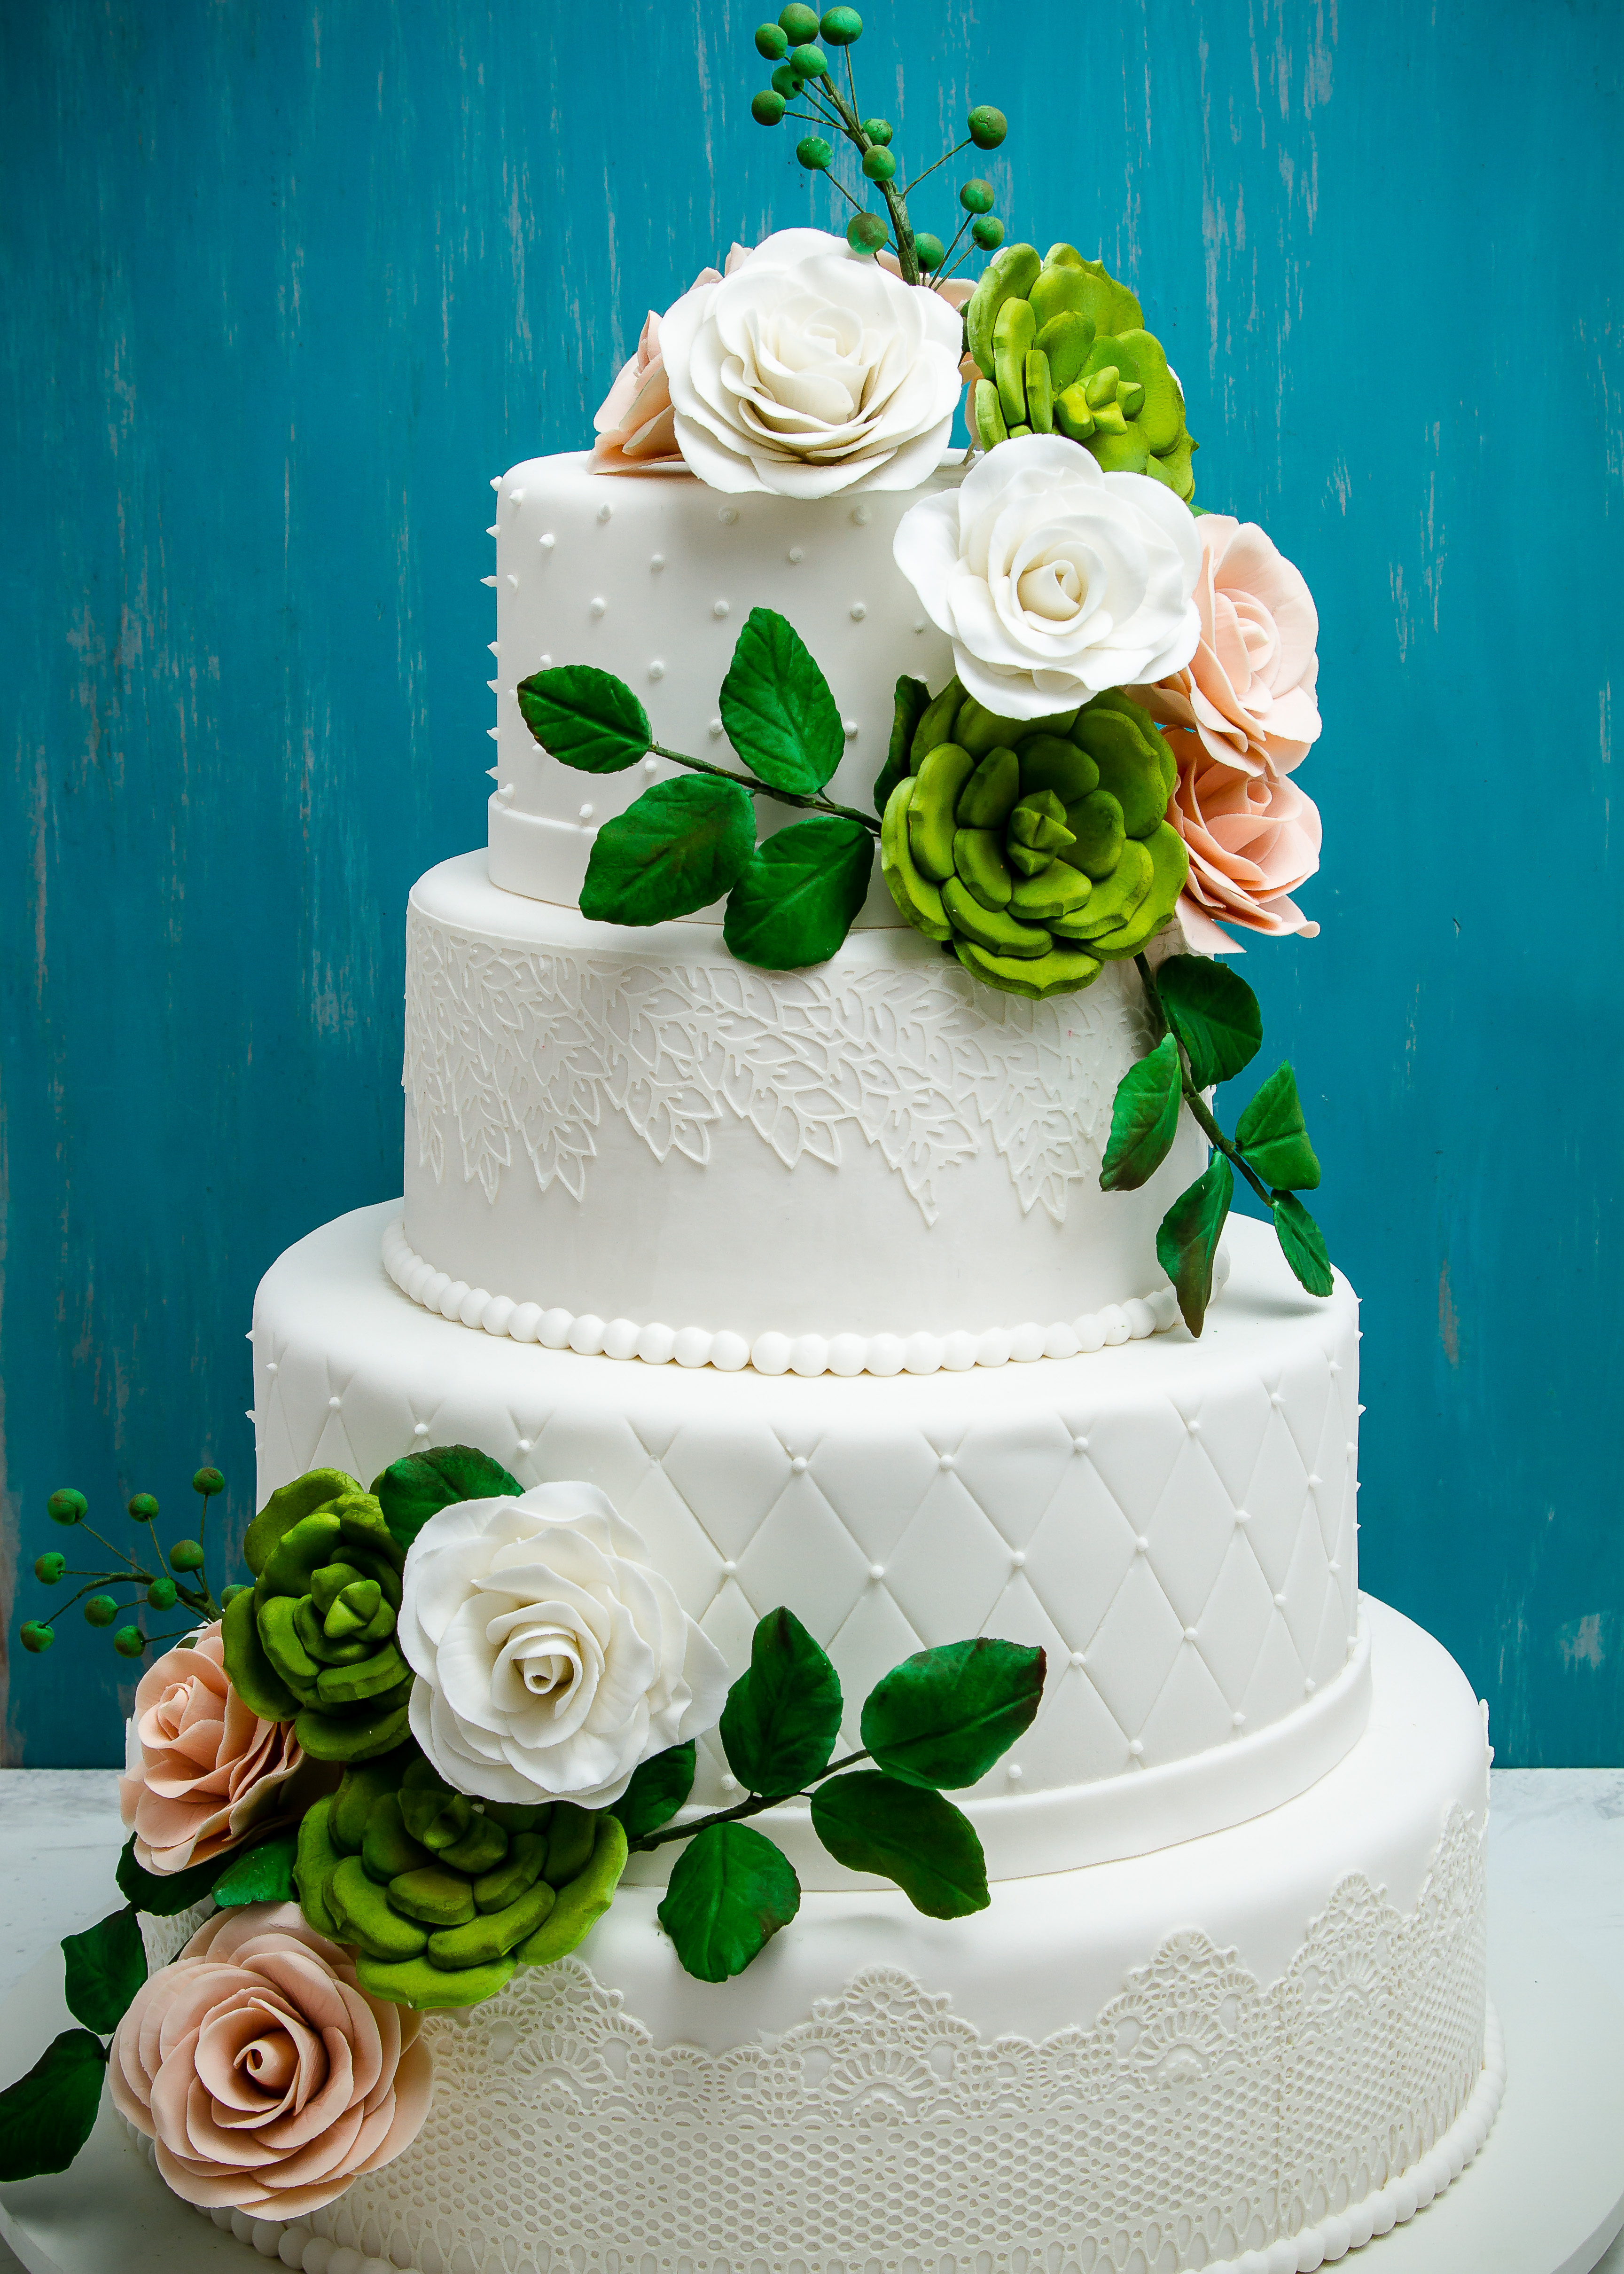
food, cake decorating, cake, sugar paste, wedding cake, fondant, icing, buttercream, pasteles, wedding ceremony supply, sugar cake, royal icing, dessert, torte, sweetness, baked goods, cream, baking, white cake mix, plant, flower, garden roses, petal, cuisine, rose, rose family, floristry